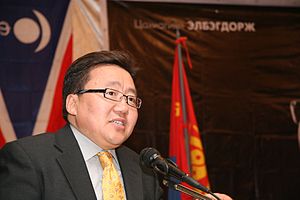
Tsakhiagijn Elbegdorzj
Tsakhiagijn Elbegdorzj er en mongolsk politiker fra Det Demokratiske Parti og Mongoliets fjerde præsident. Han sad på posten fra 24. maj 2009 til 10. juli 2017. Han var den første præsident i Mongoliet, som aldrig har været medlem af Det Mongolske Folks Revolutionære Parti. Elbegdorzj var en af lederne af den fredelige demokratiske revolutionen i 1990, som blev afsluttet efter næsten 65 års kommuniststyre.